Bugatti Type 57

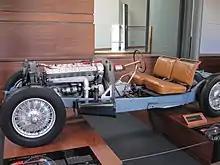
Bugatti Type 57 chassis

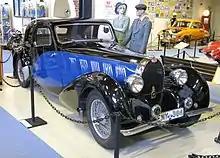
1936 Type 57 Coupé with bodywork by Graber of Switzerland

The original Type 57 was a touring car model produced from 1934 through 1940. It used the 3.3 L (3,257 cc; 198 cu in) engine from the Type 59 Grand Prix cars, producing 135 hp (100 kW). Top speed was .